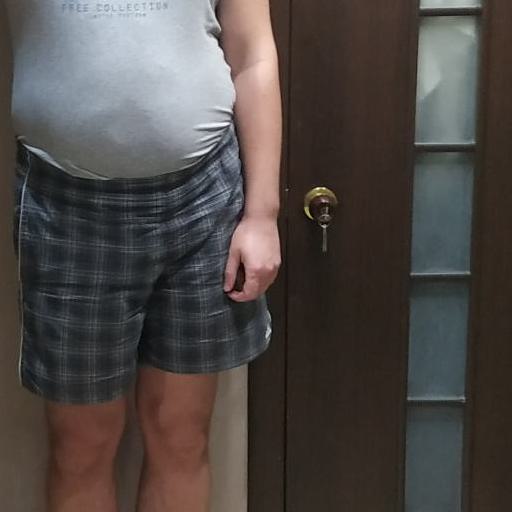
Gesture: no_gesture